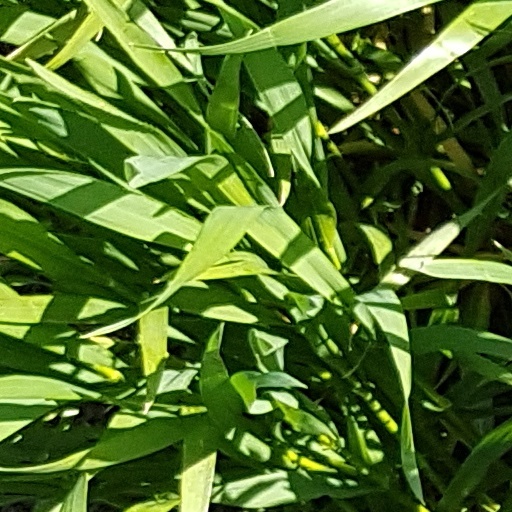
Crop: wheat